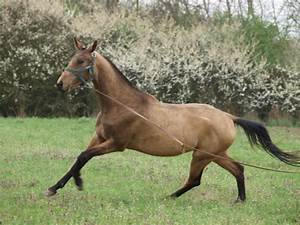
Label: cavallo